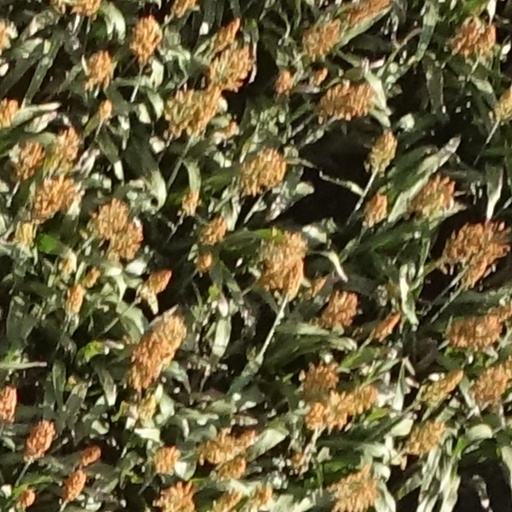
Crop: sorghum